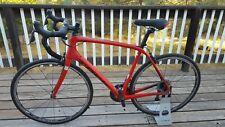
Vehicle type: Bikes